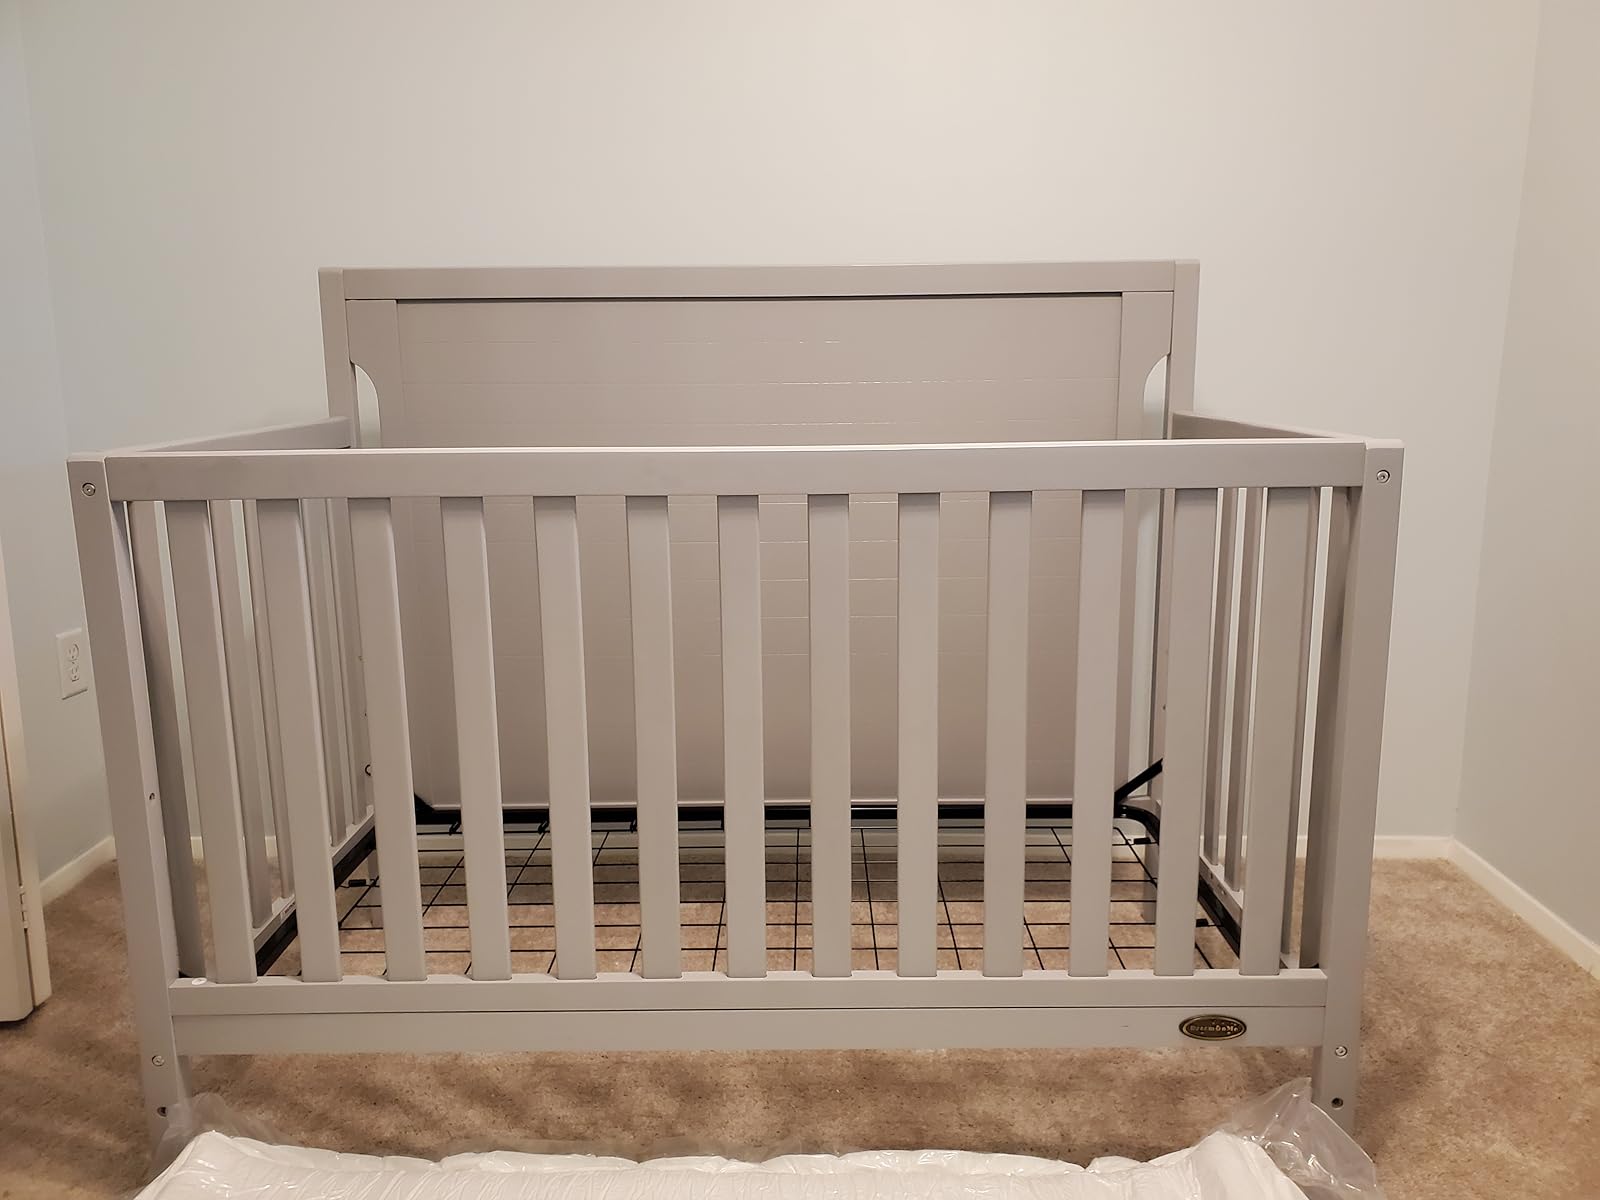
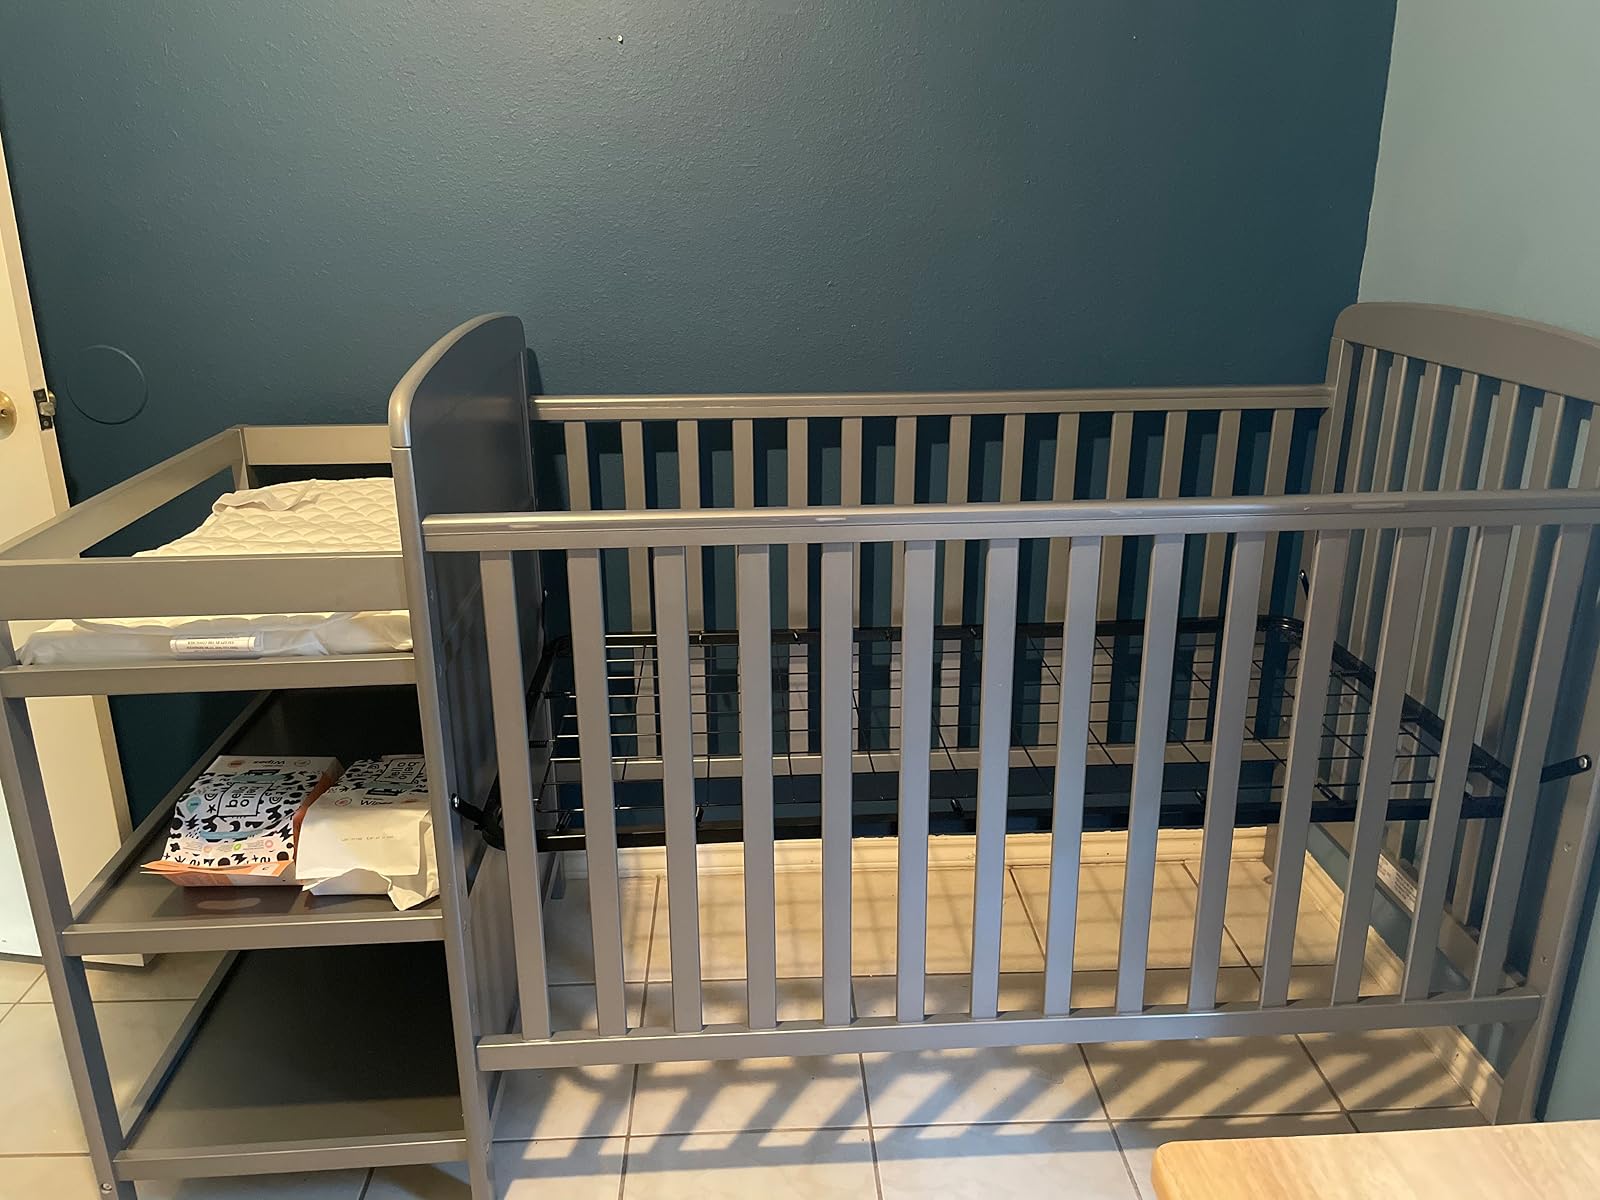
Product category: products_crib
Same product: no